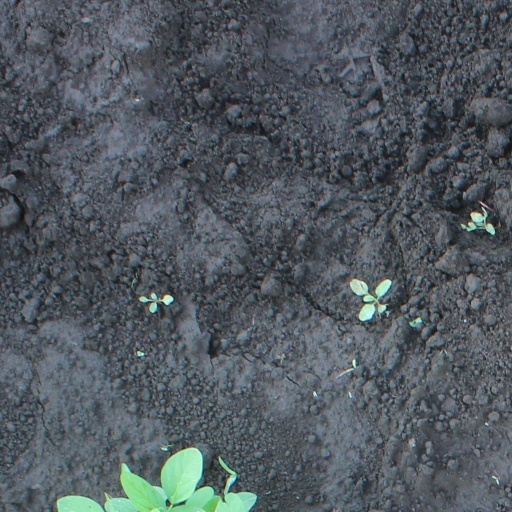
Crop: soybean